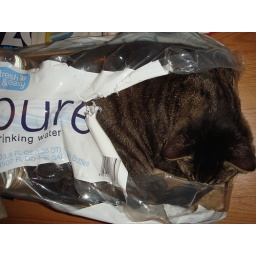
Big Tiger in his water bottle box.